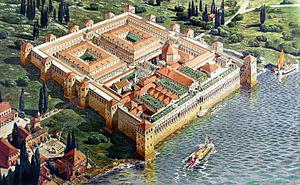
L'architecture romaine est l'art de concevoir des espaces et de bâtir des édifices qui se développe durant la Rome antique, du Vᵉ siècle av. J.-C. au IVᵉ siècle apr. J.-C. Elle adopte certains aspects de l'architecture de la Grèce antique de façons directe et indirecte à travers les contacts avec la Grande-Grèce et par l'utilisation des techniques de l'architecture étrusque qui trouve elle-même son origine dans l'architecture grecque. On retrouve ainsi dans les monuments romains l'esthétisme des bâtiments grecs avec l'utilisation des ordres architecturaux et du marbre qui se mélange aux techniques héritées des étrusques, comme leur savoir-faire en matière d'ingénierie hydraulique.
Le palais de Dioclétien est la résidence impériale fortifiée construite par l'empereur Dioclétien sur la côte dalmate pour s'y retirer après son abdication volontaire en 305. C'est l'un des édifices de l'Antiquité tardive les mieux conservés. Ces vestiges sont préservés dans le cœur historique de Split, en Croatie. Contrairement à une légende populaire, la ville — Spalatum en latin — doit son nom à celui de la cité grecque voisine d'Aspalathos — « buisson blanc » — et non au terme latin signifiant palais — palatium. L'empereur Dioclétien y a vécu l'essentiel des dernières années de sa vie et, à sa mort, son corps a été déposé dans un sarcophage placé dans le mausolée qu'il y avait fait construire.